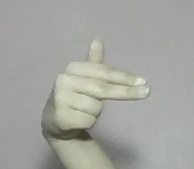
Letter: ghain